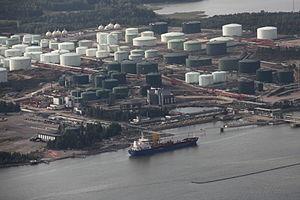
La commune rurale de Porvoo est une ancienne municipalité du Päijät-Häme en Finlande.
Neste est une entreprise finlandaise spécialisée dans le raffinage. Neste est détenue à 50,1 % par l'État finlandais, la partie restante étant cotée à la bourse d'Helsinki et faisant partie de l'indice boursier OMX Helsinki 25. En 2017, le chiffre d'affaires de Neste s'est établi à 3,6 milliards d'euros.
Le secteur de l'énergie en Finlande se distingue par une consommation d'énergie primaire par tête très élevée, supérieure de 47 % à la moyenne des pays développés en 2017, et répartie en 2018 en 42,5 % de combustibles fossiles, 17,4 % de nucléaire, 35,1 % d'énergies renouvelables et 5,0 % d'importations d'électricité.